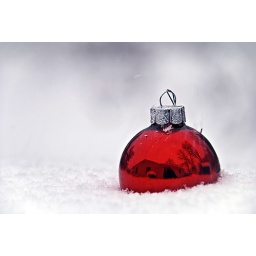
red christmas ornament in freshly fallen snow reflecting a house in the suburbs in the winter.